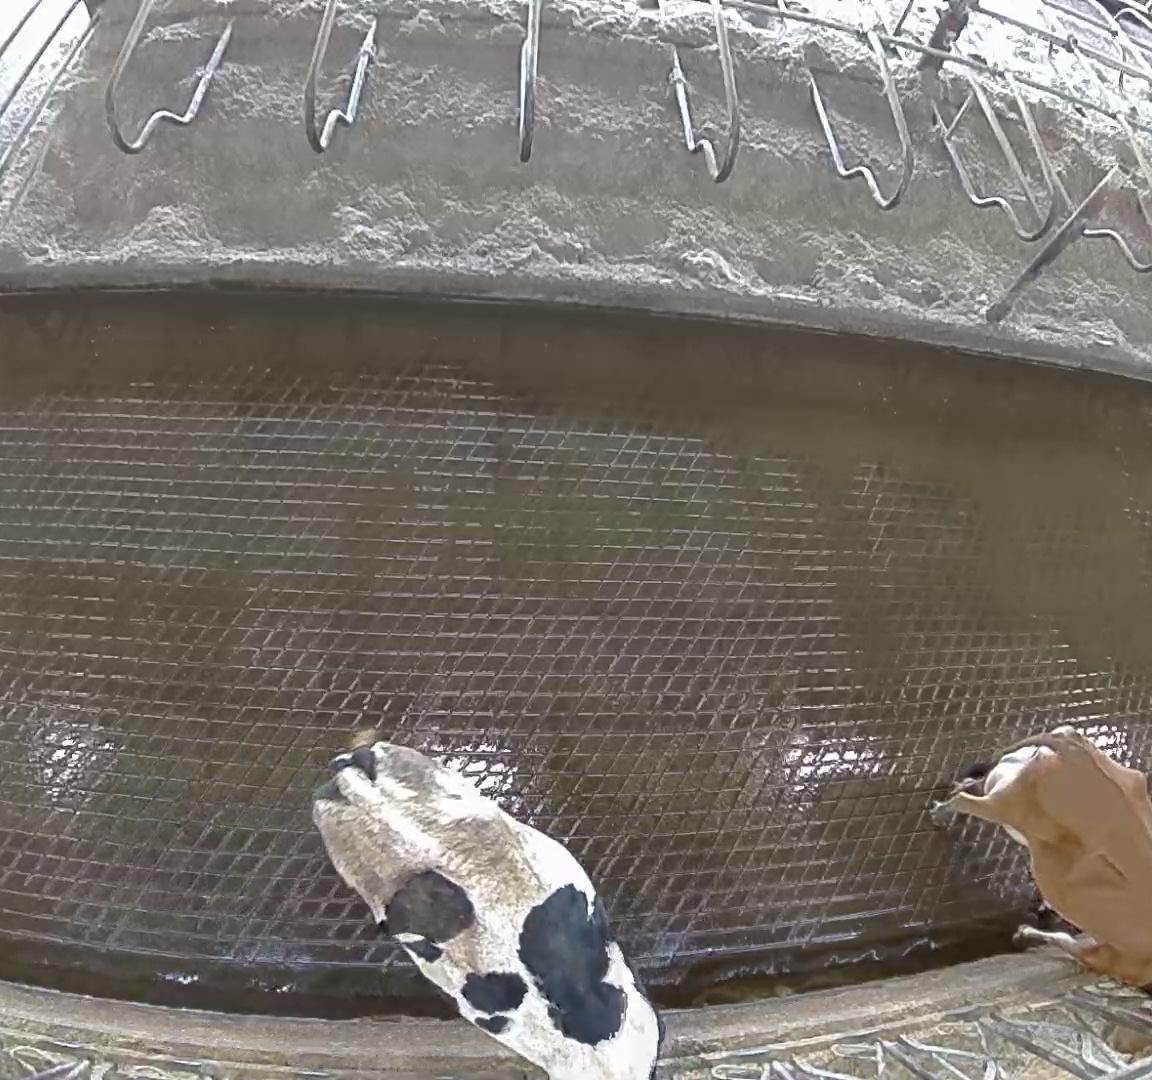
Number of cows: 2